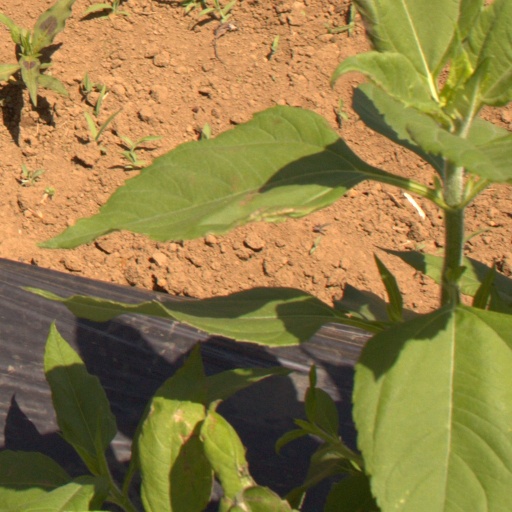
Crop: Jerusalem artichoke